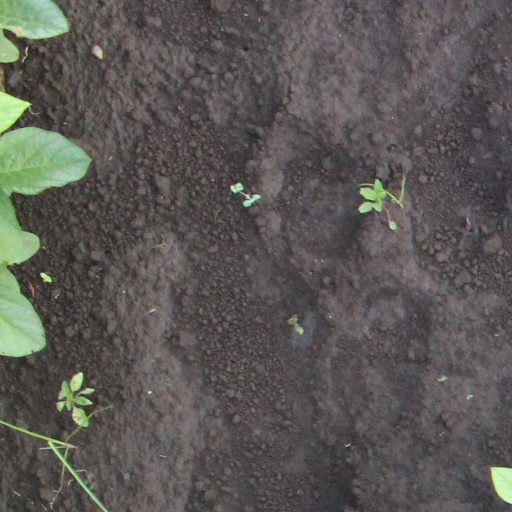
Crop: soybean